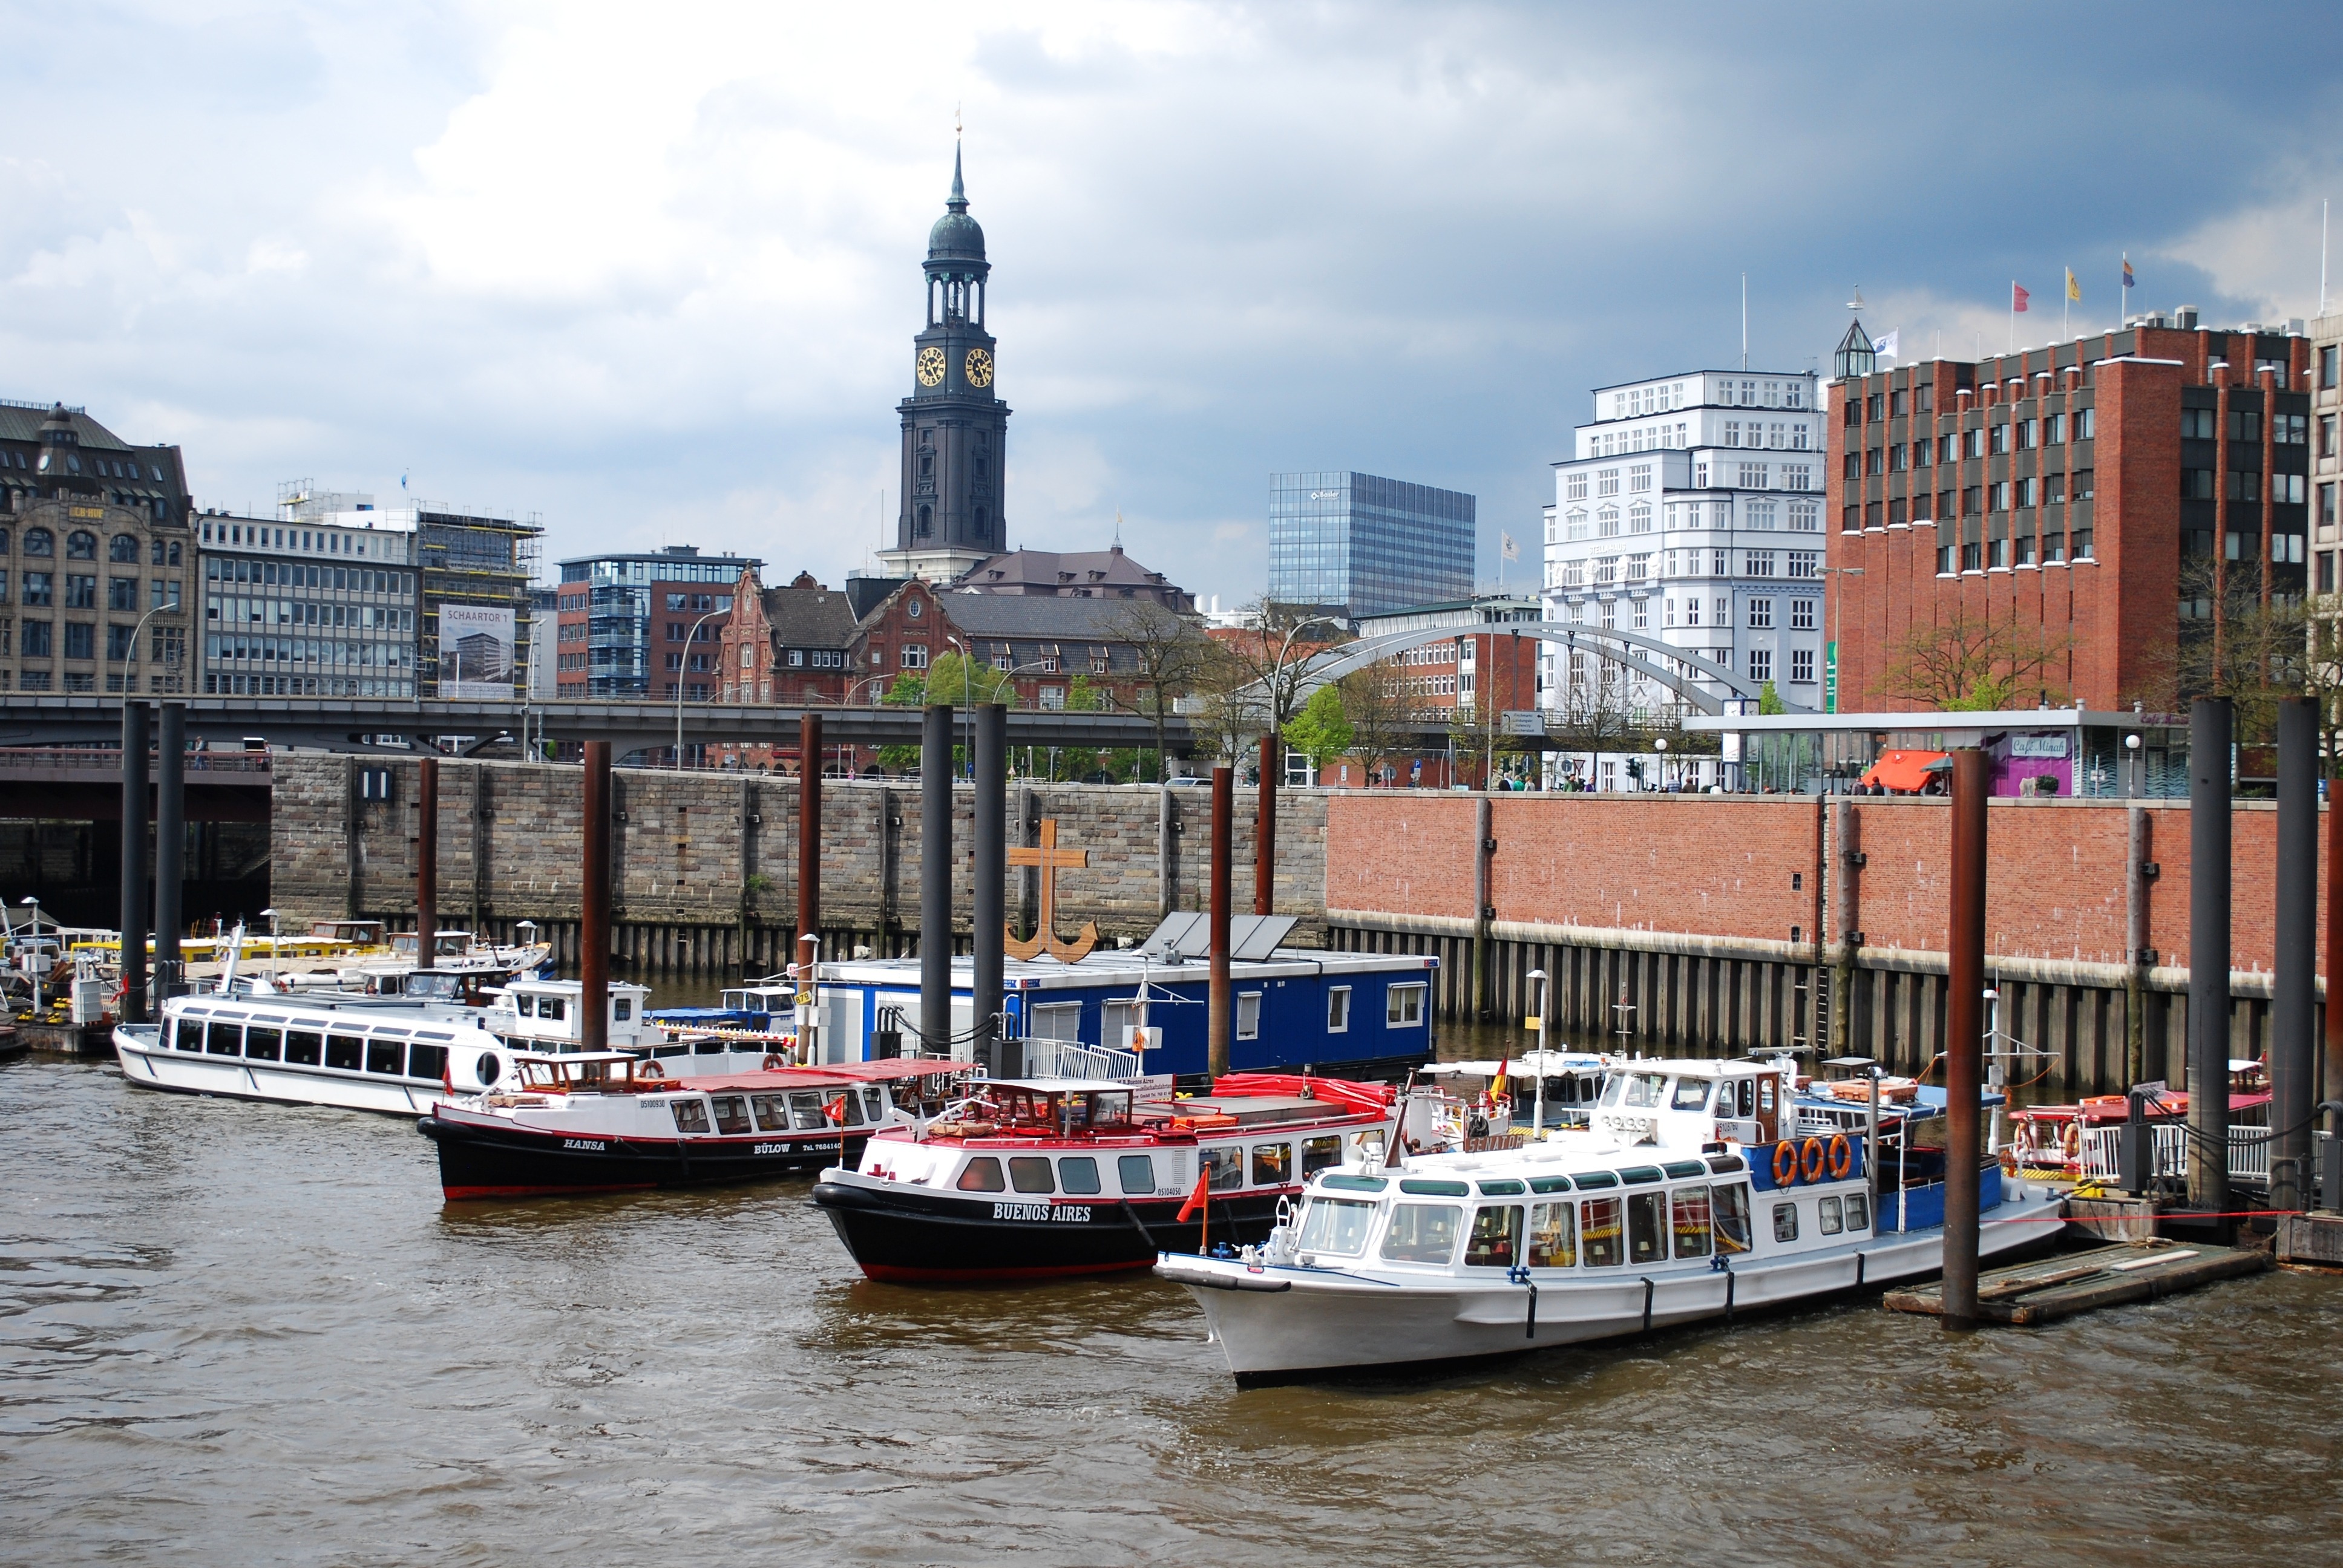
sea, water, outdoor, dock, boat, skyline, city, river, canal, ship, cityscape, downtown, transportation, transport, vessel, vehicle, yacht, harbor, marina, port, waterway, body of water, nautical, boating, marine, germany, navigation, channel, tradition, watercraft, hamburg, yachting, urban area